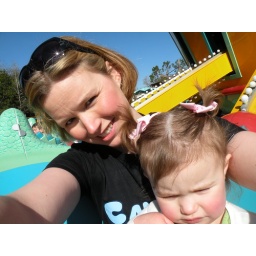
Riding in the Dumbo flying car at Disney's Animal Kingdom